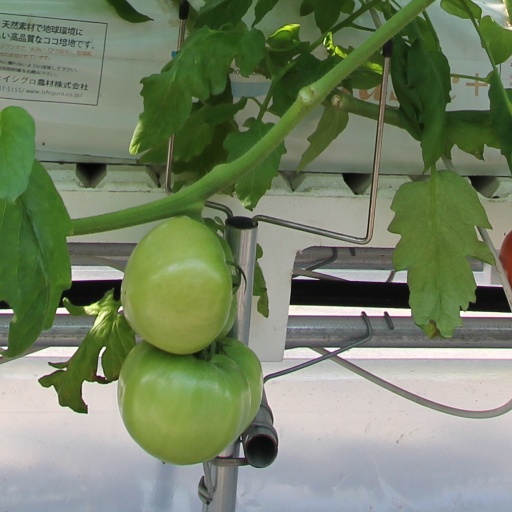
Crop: tomato